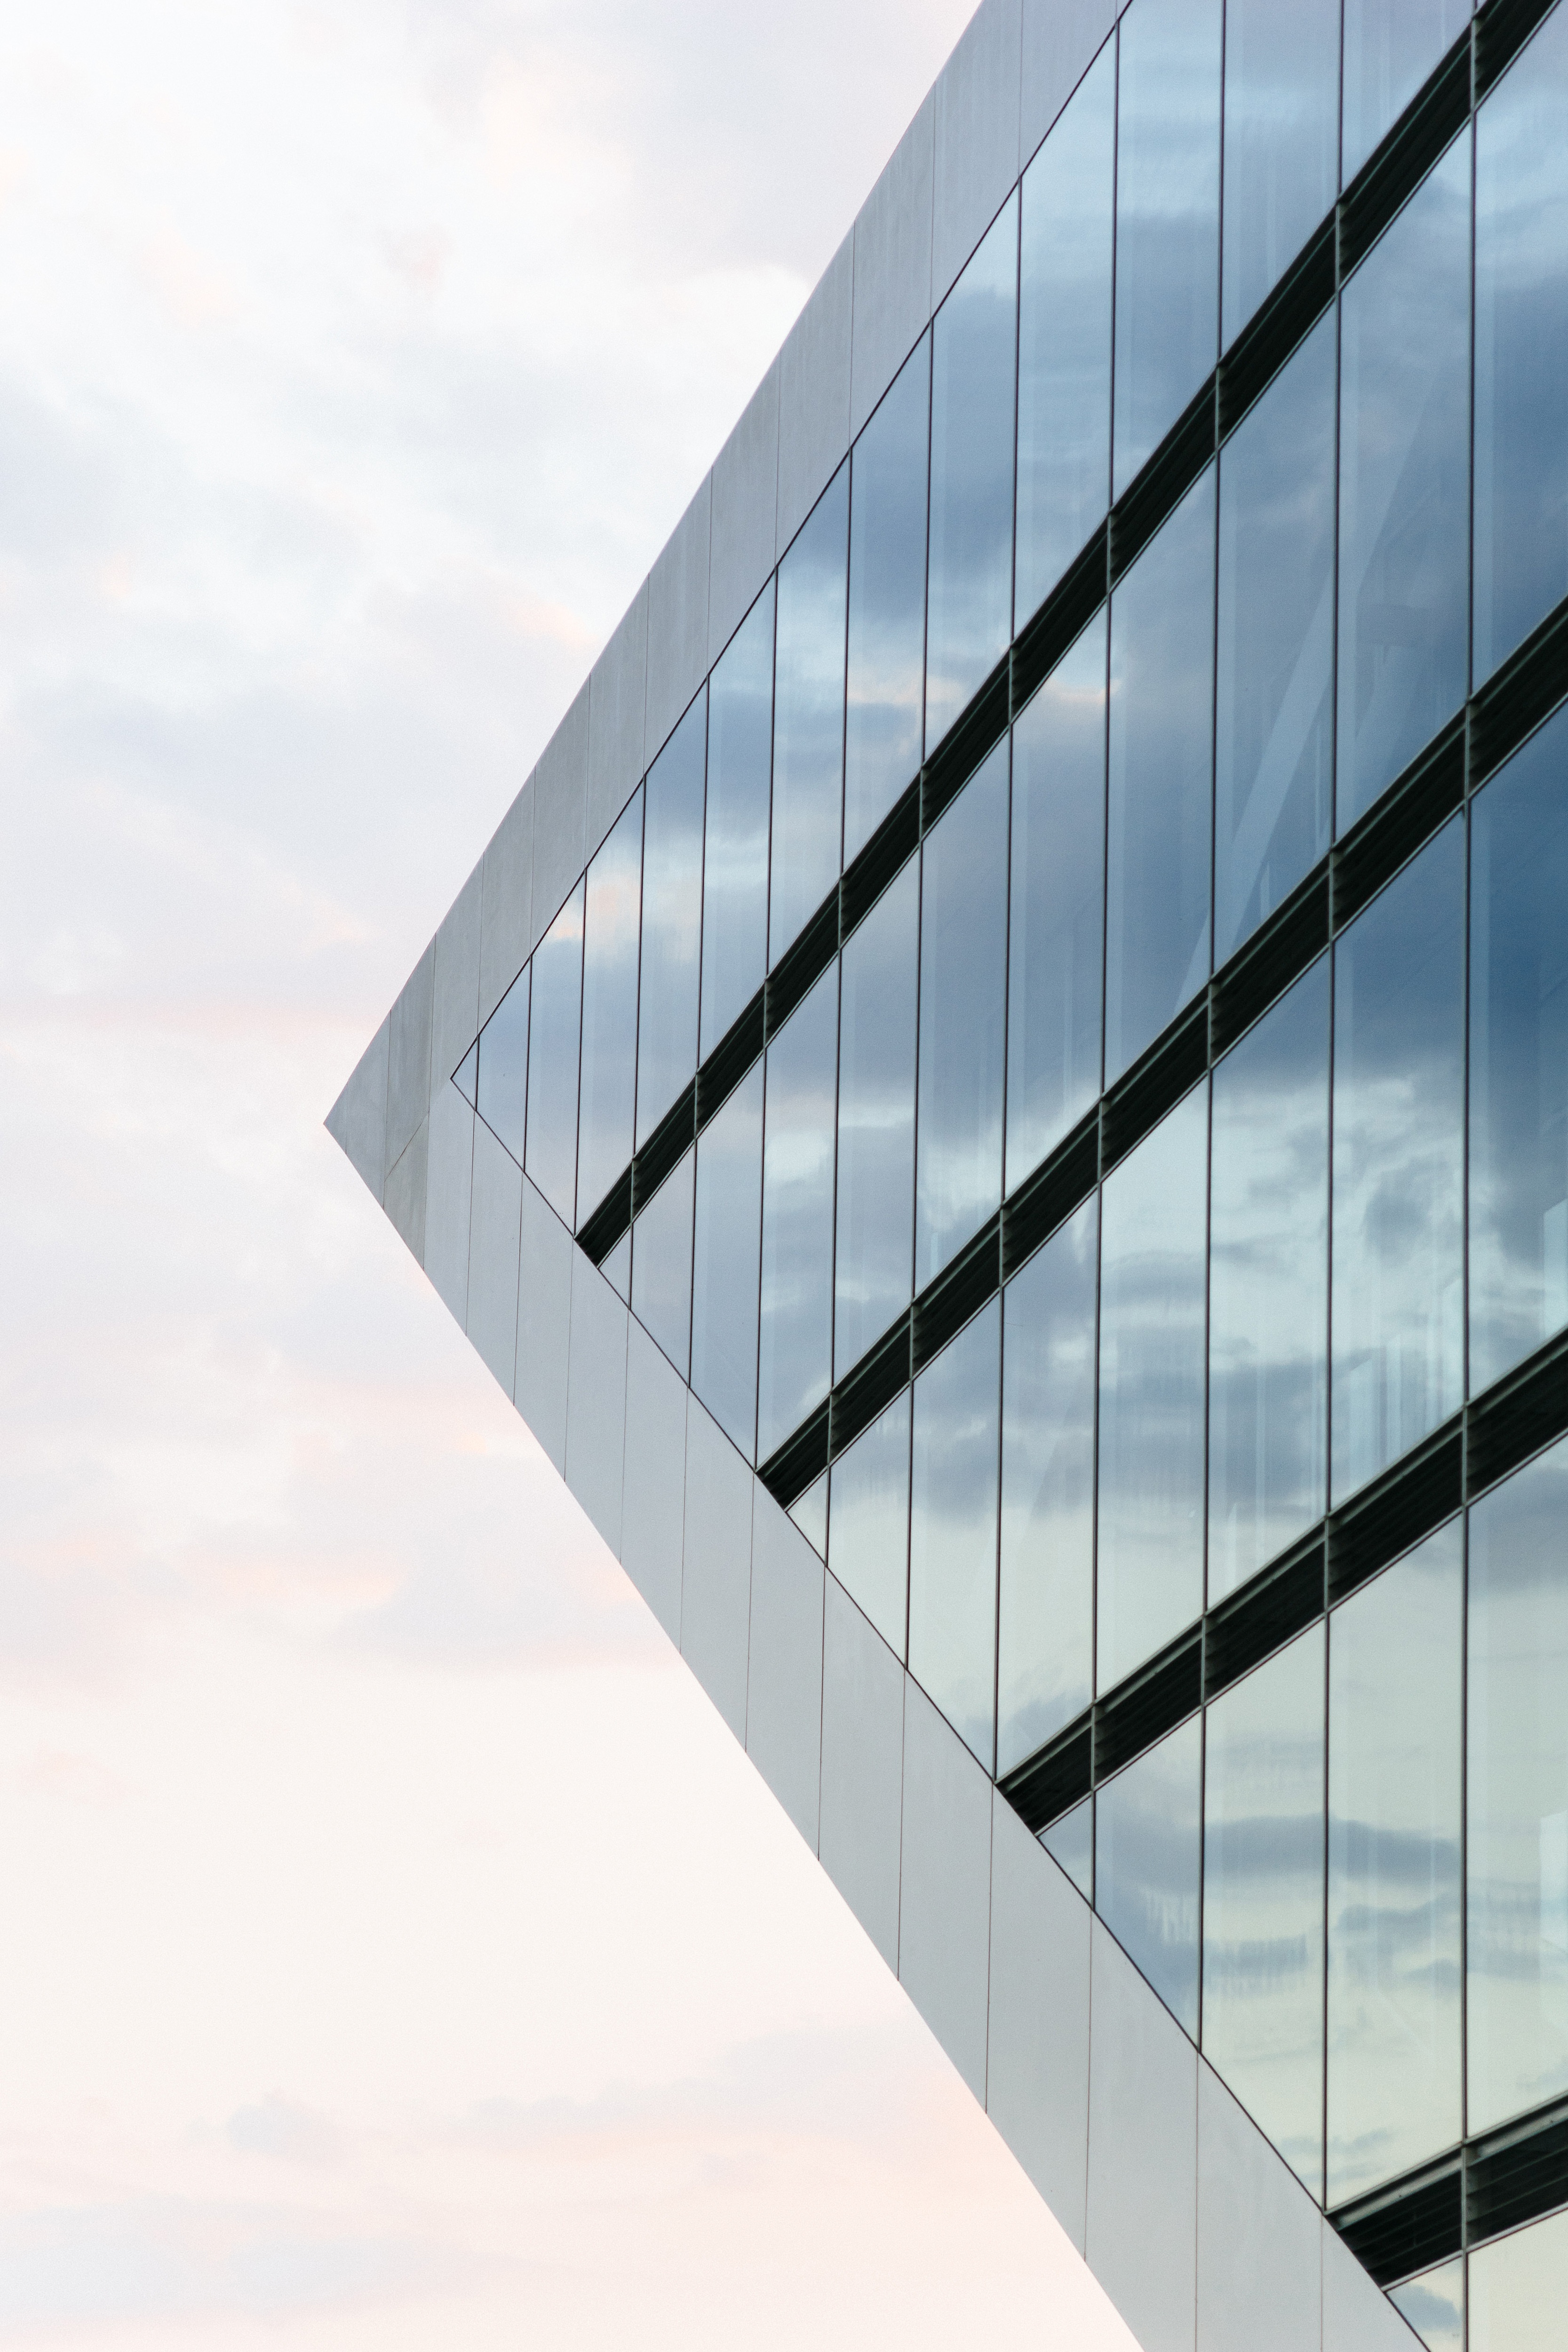
architecture, structure, glass, building, skyscraper, line, reflection, facade, professional, tower block, looking up, design, symmetry, shape, headquarters, daylighting, sky scrapper